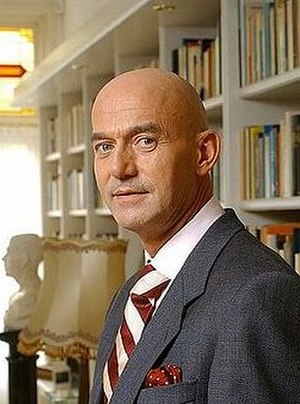
Pim Fortuyn
Pim Fortuyn (2002)
Wilhelmus Simon Petrus Fortuyn, var en kontroversiel, åbent homoseksuel politiker i Nederlandene, som dannede sit eget parti, Lijst Pim Fortuyn.